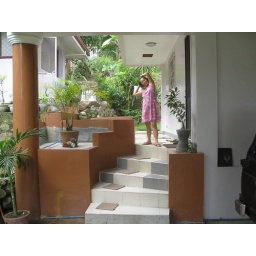
Anna standing at the back door by the carport